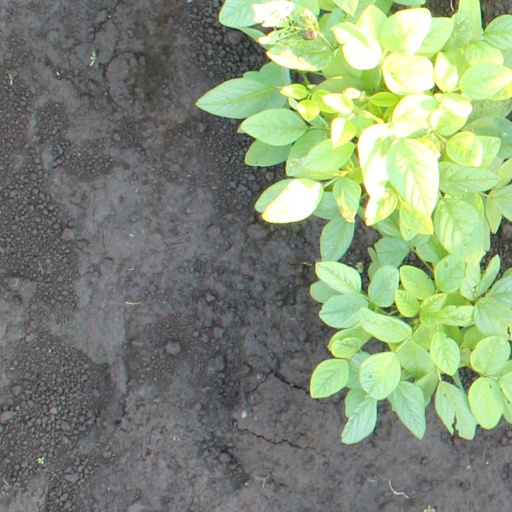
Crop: soybean